Yellowfin tuna

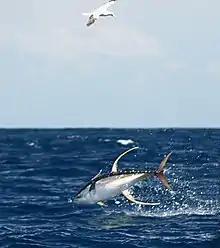
Yellowfin tuna jumping

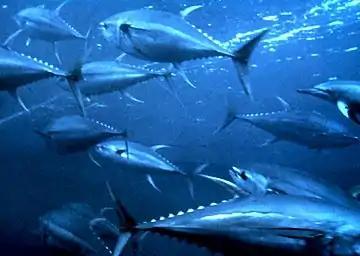
Photo of a few dozen fish swimming in dark water

Although mainly found in deep offshore waters, yellowfin tuna may approach shore when suitable conditions exist. Mid-ocean islands such as the Hawaiian archipelago, other island groups in the Western Pacific, Caribbean and Maldives islands in the Indian Ocean, as well as the volcanic islands of the Atlantic such as Ascension Island and Saint Helena, often harbor yellowfin feeding on the baitfish these spots concentrate close to the shoreline. Yellowfin may venture well inshore of the continental shelf when water temperature and clarity are suitable and food is abundant.